Cassie Ventura

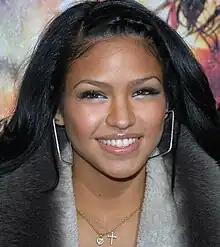
Ventura in 2008

Casandra Elizabeth Ventura (born August 26, 1986), known mononymously as Cassie, is an American singer, dancer, actress, and model. Born in New London, Connecticut, she began her musical career after meeting producer Ryan Leslie in late 2004, who signed her to his record label, NextSelection Lifestyle Group. She was then discovered by rapper Sean Combs, who signed her to a joint venture with his label, Bad Boy Records, to commercially release her 2006 debut single, "Me & U". The song marked the first of her two entries on the "Billboard" Hot 100, peaking at number three.